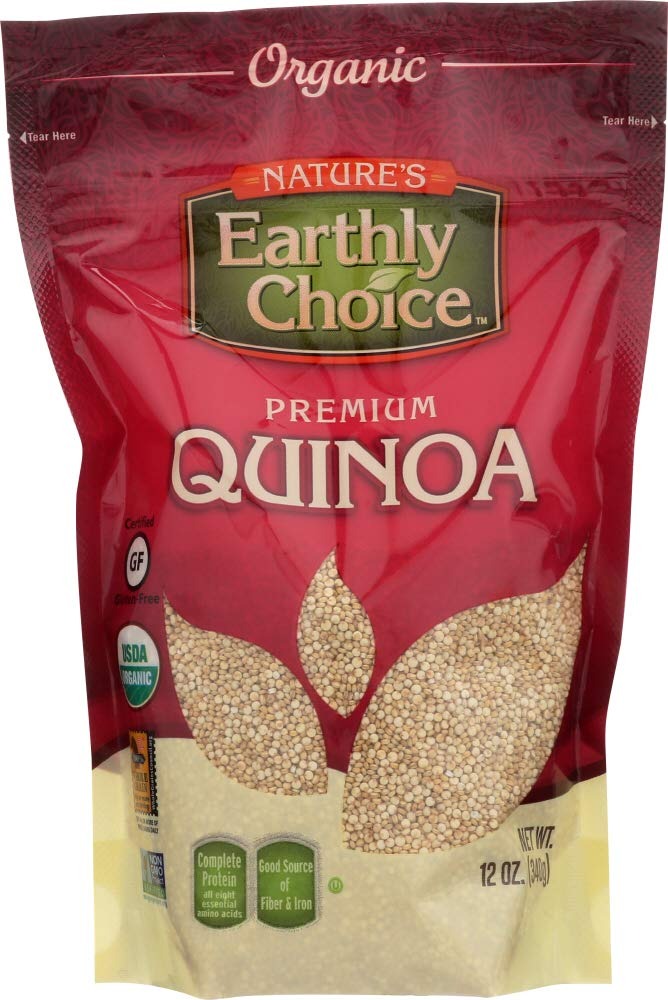
Item Name: Nature's Earthly Choice Organic Quinoa, 6 x 12 ounce by Nature's Earthly Choice
Value: 72.0
Unit: Fl Oz

Price: 53.41